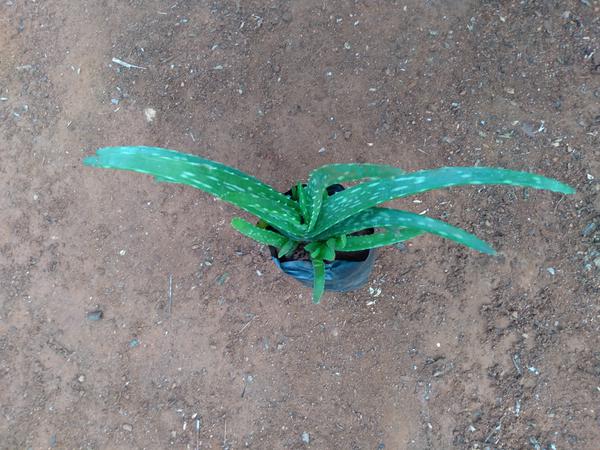
Plant: Aloevera